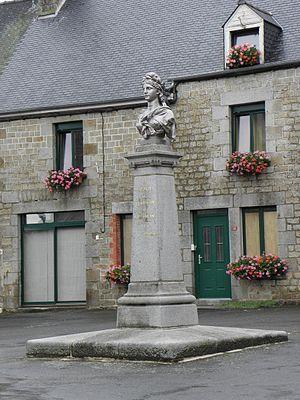
Monument républicain de la commune de Rimou (Ille-et-Vilaine).
Le combat de Romazy et de Rimou a lieu lors de la Chouannerie. Le 20 février 1796, les chouans s'emparent de ces deux communes malgré la défense de ses habitants.